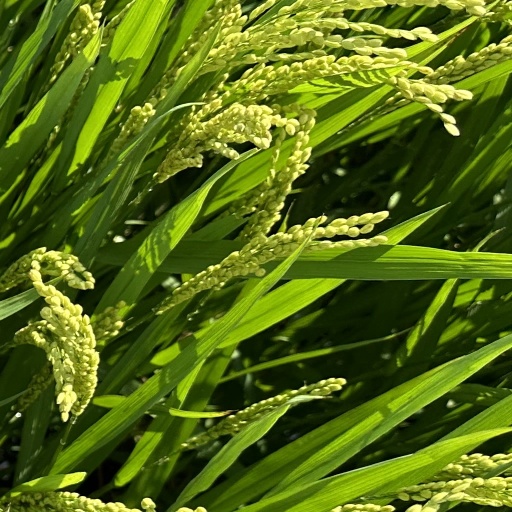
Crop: rice